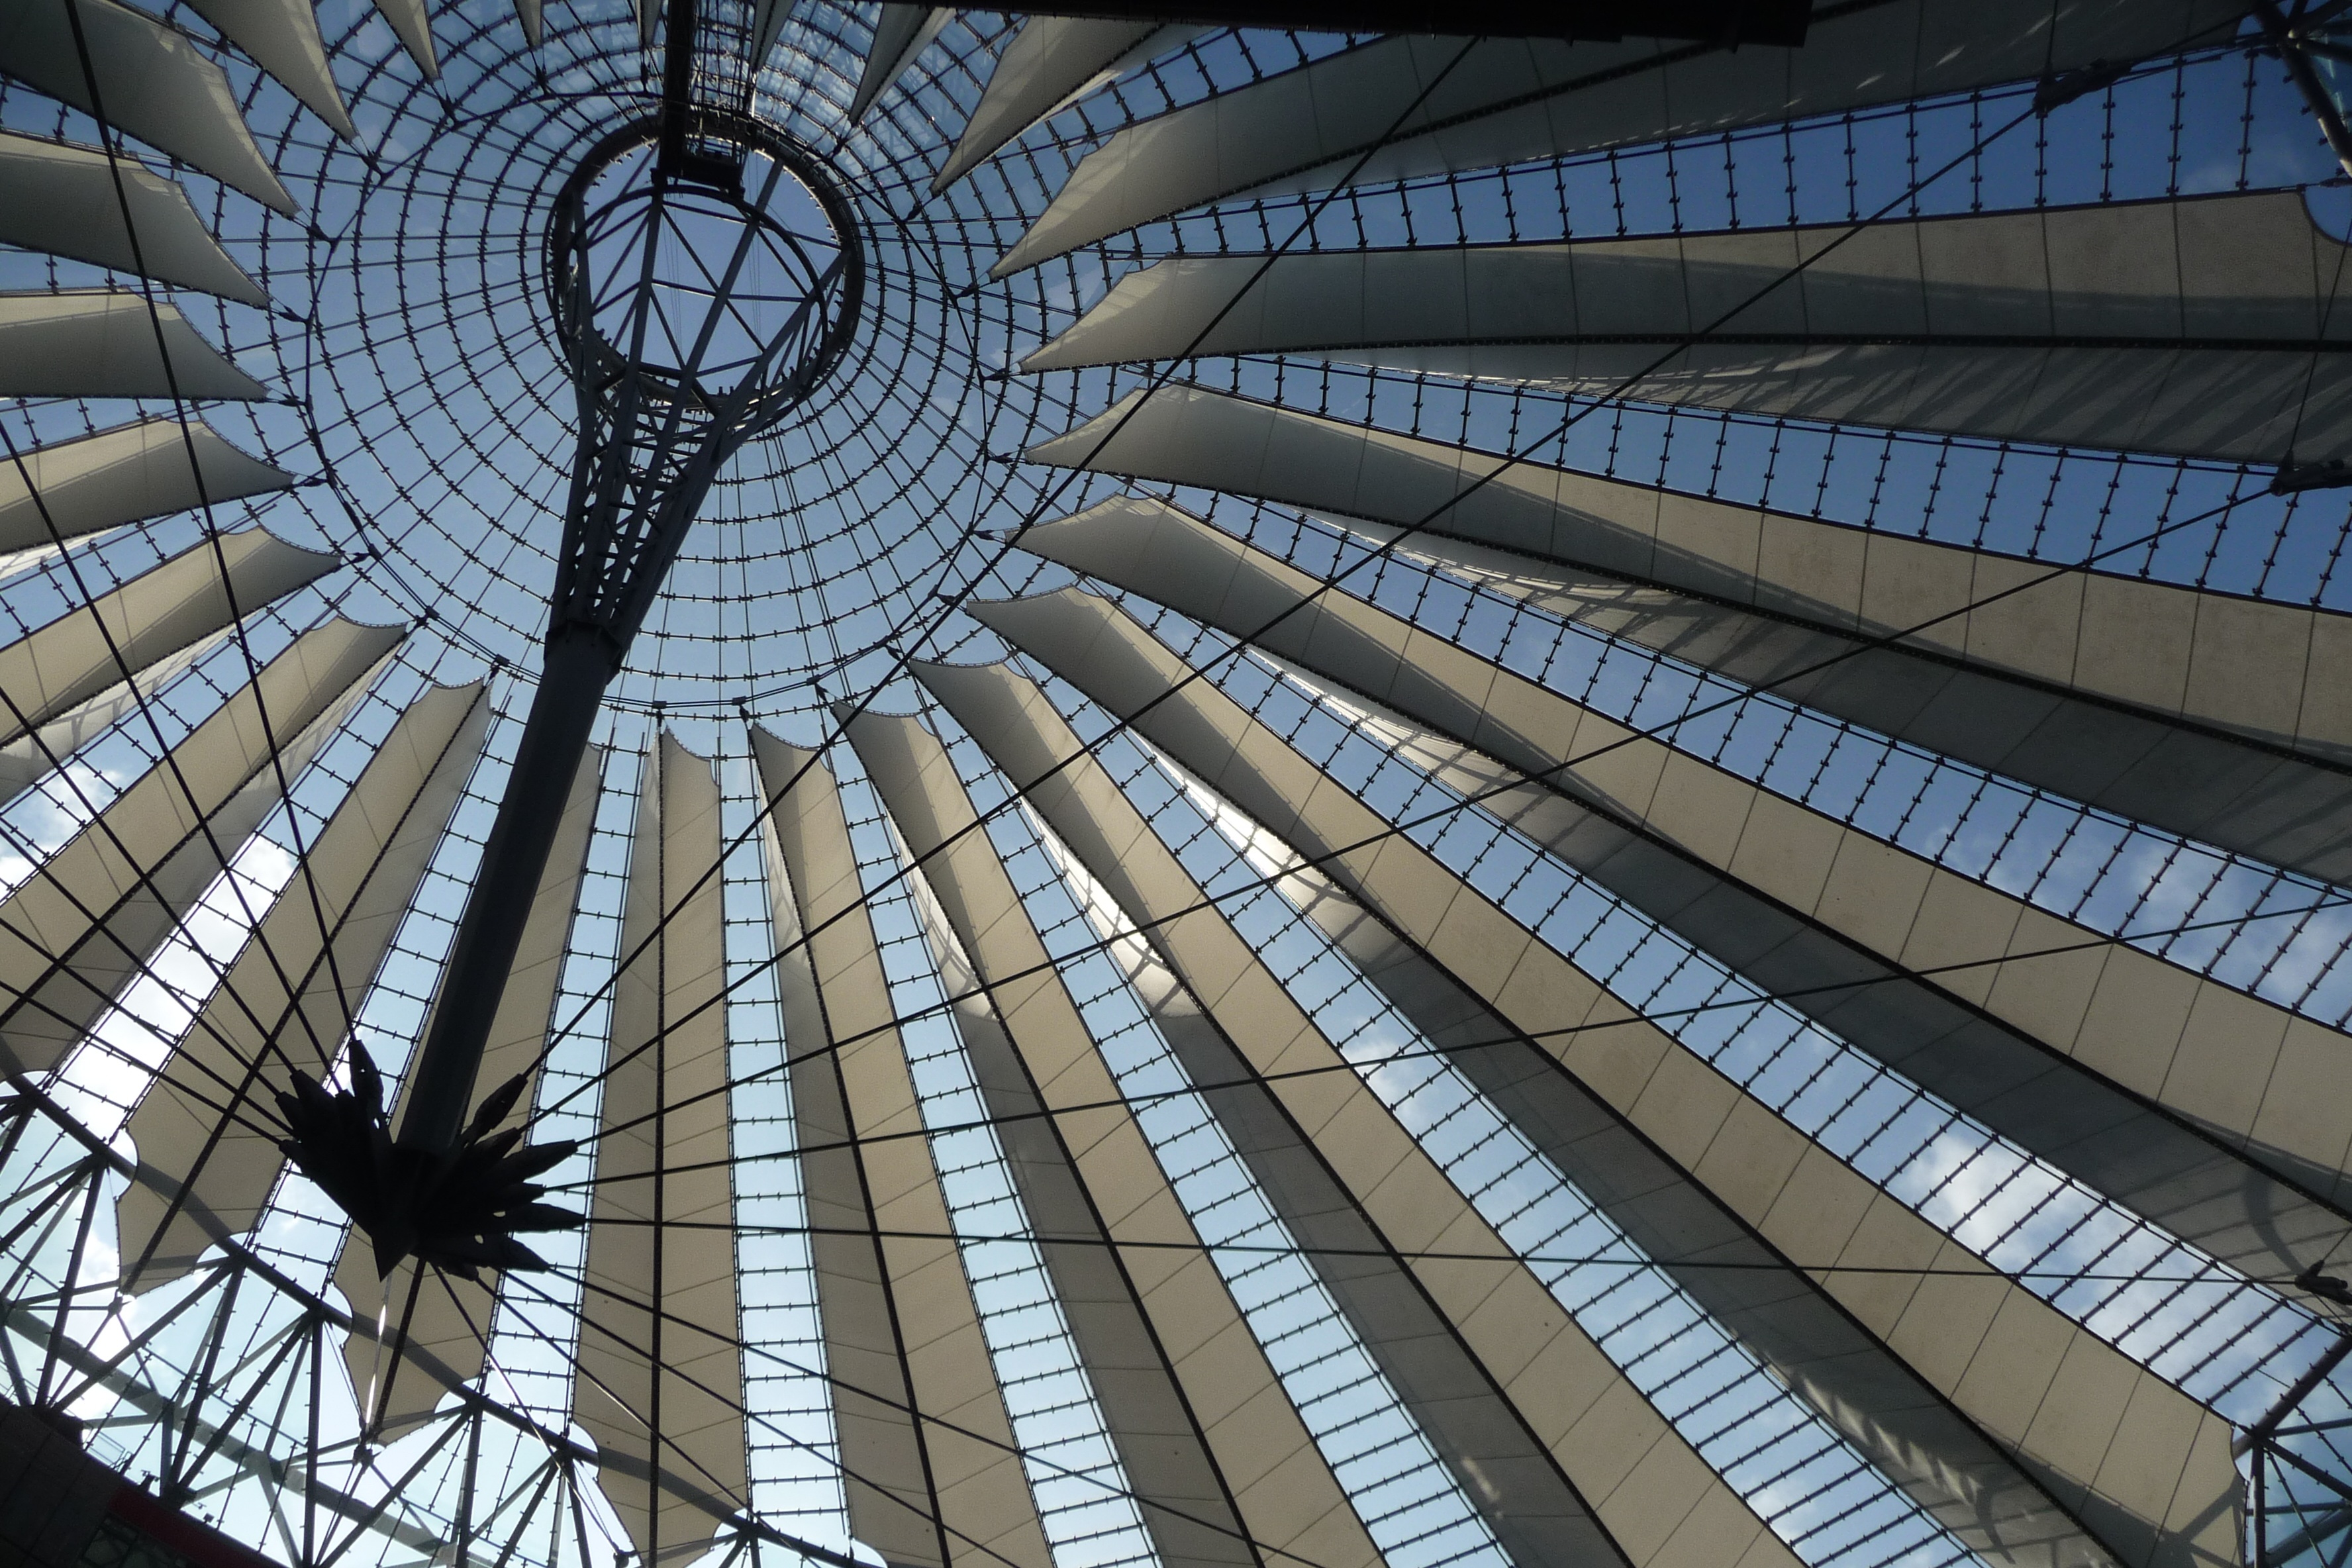
wing, architecture, structure, spiral, skyscraper, line, facade, stadium, art, design, symmetry, berlin, center, dome, daylighting, sony centre